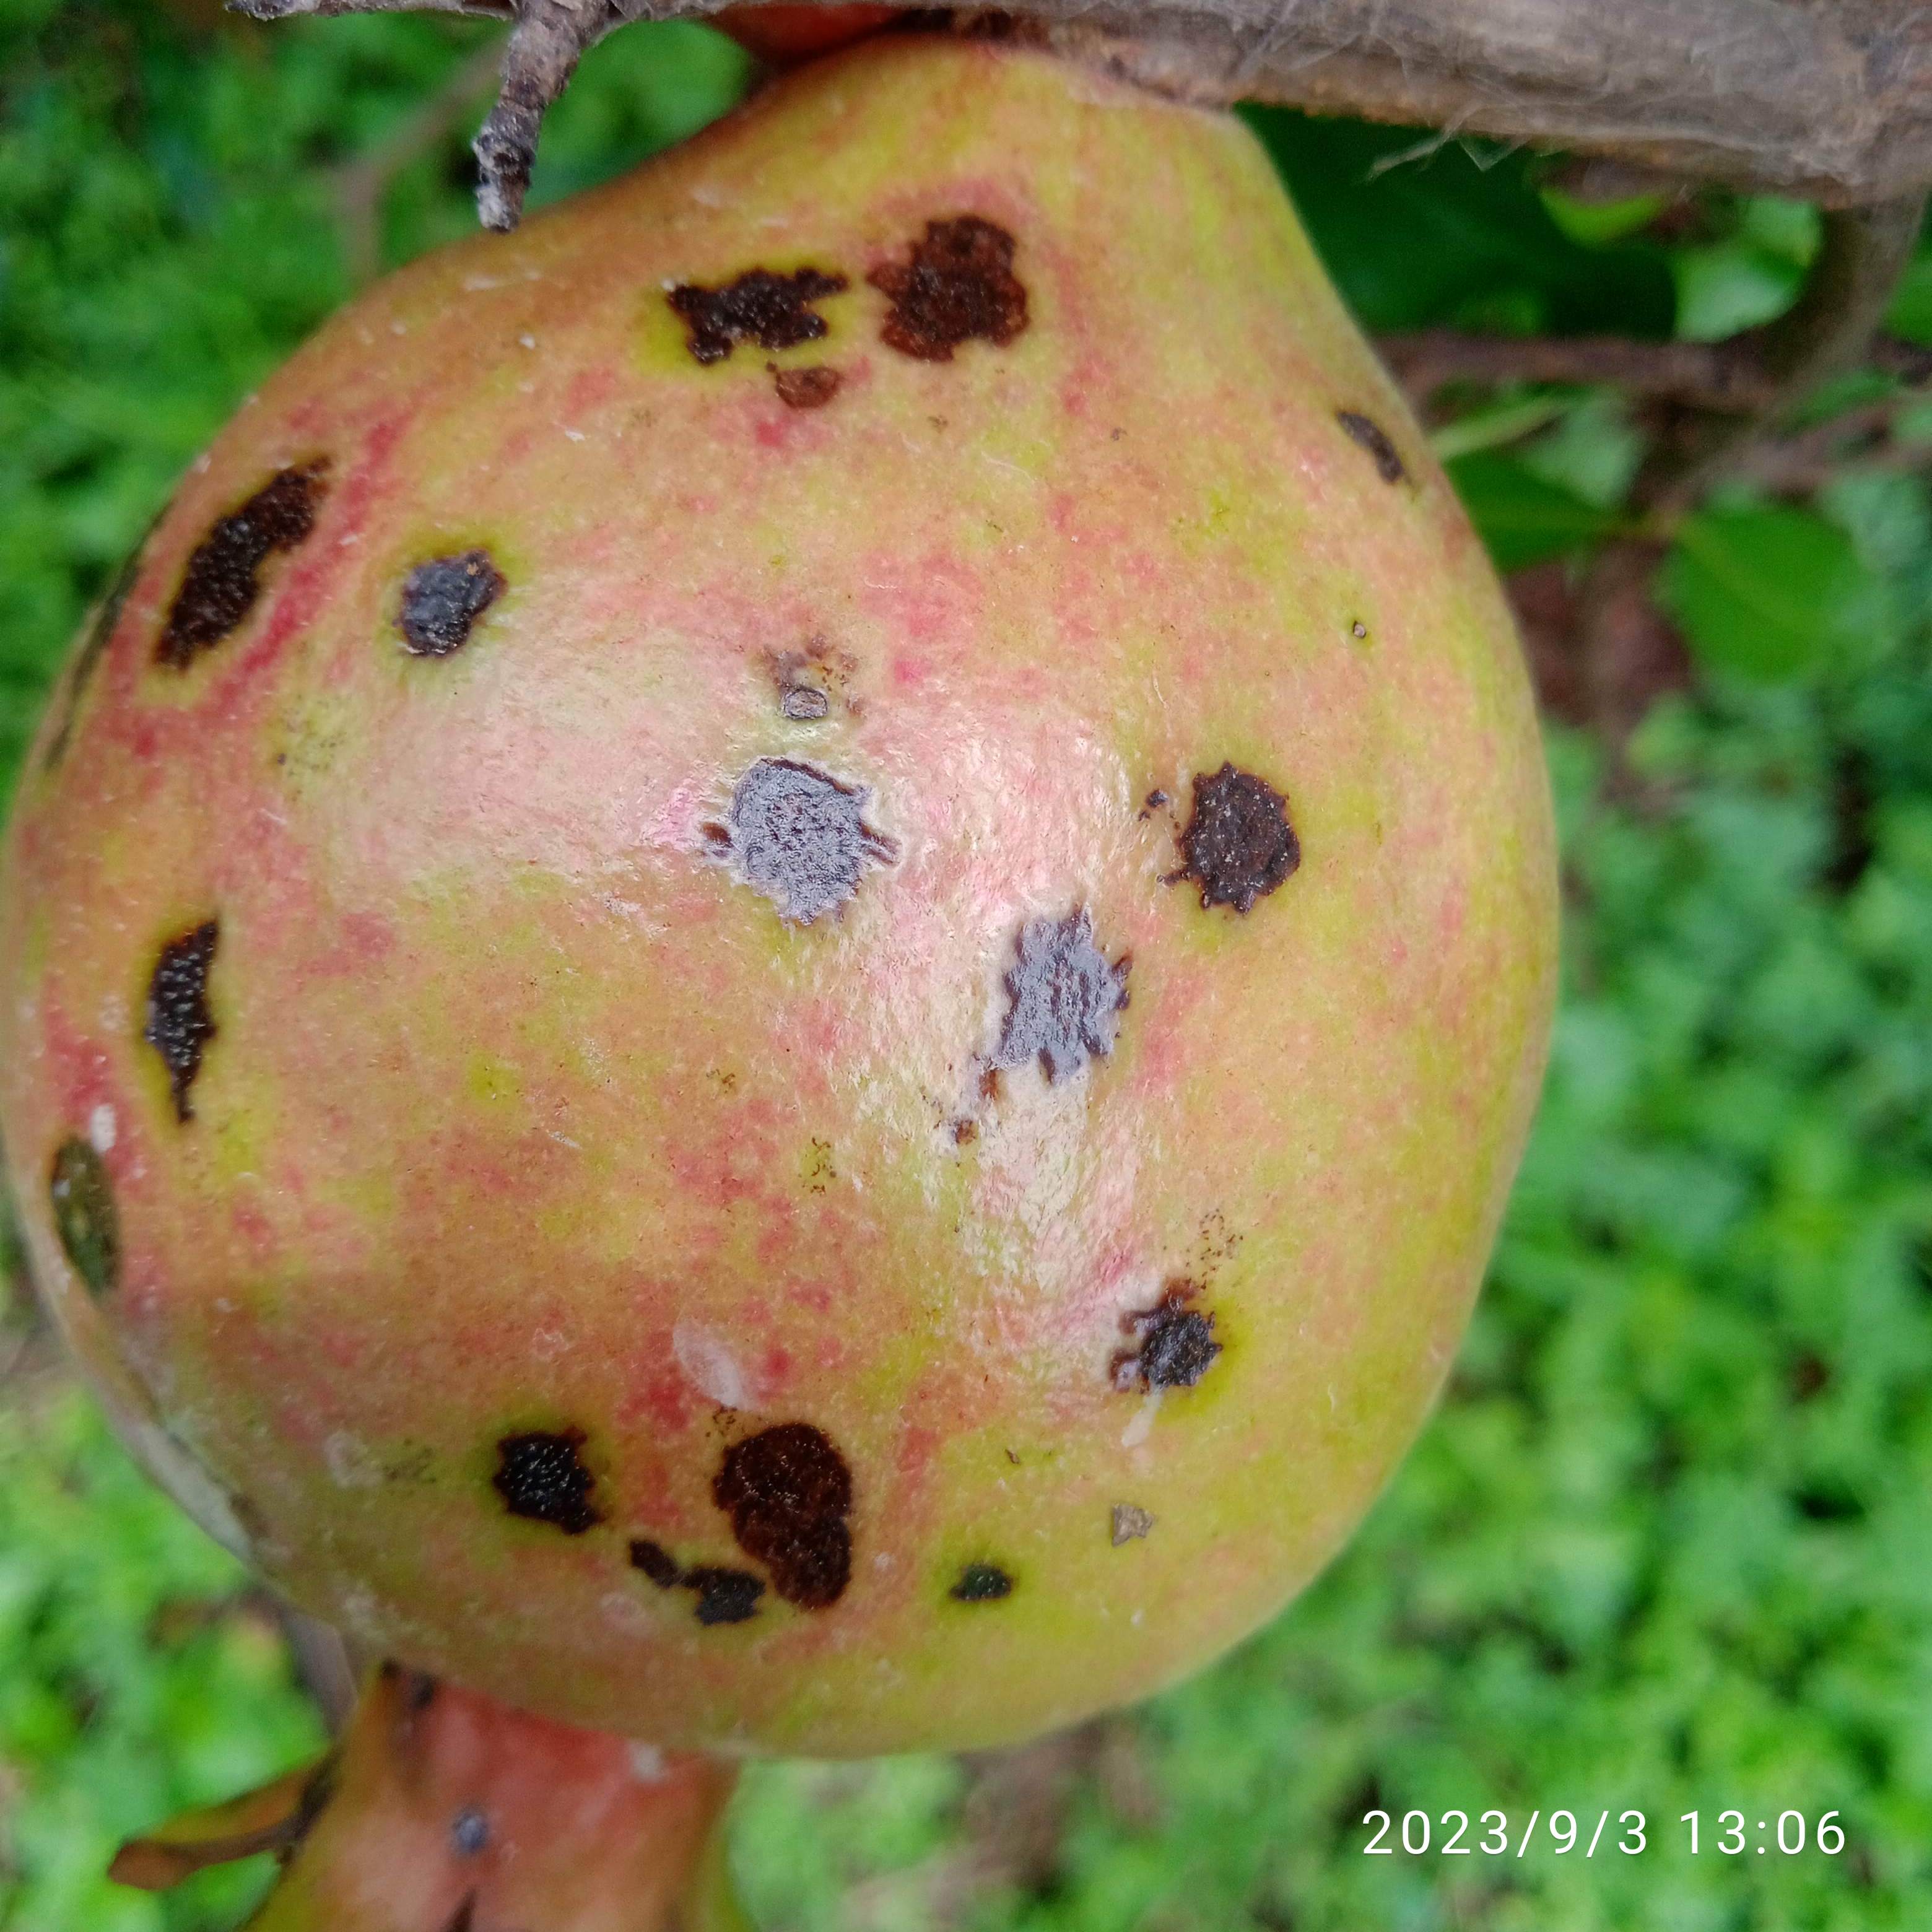
Label: Anthracnose